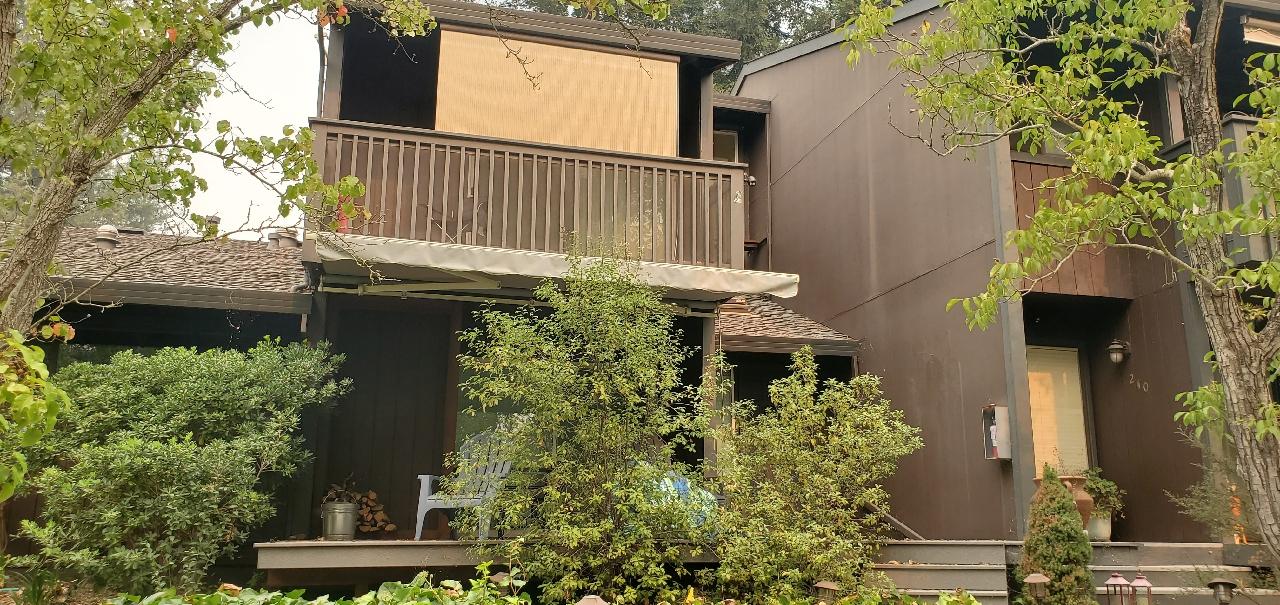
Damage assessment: no_damage